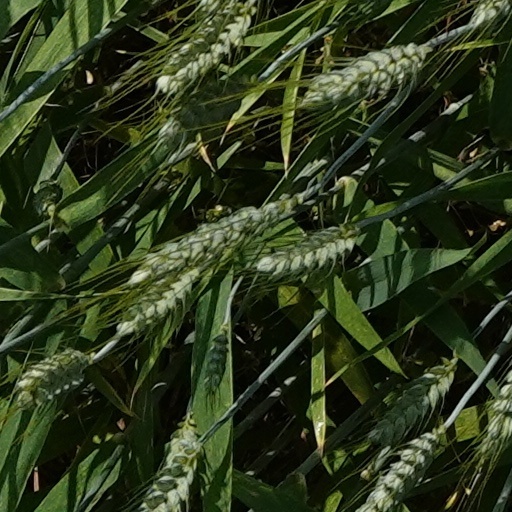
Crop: wheat